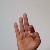
The image shows a hand gesture representing the letter 'F' in Indian Sign Language.